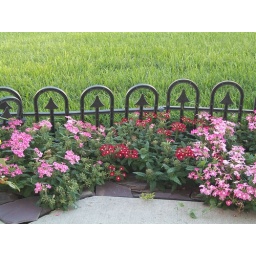
Red and pink flowers in my front garden.